History of rail transport in Tanzania

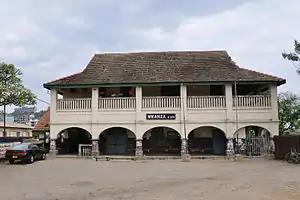
The Mwanza railway station during the day time

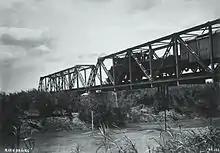
A train passing over a bridge across the Ruvu river during the day time

From about 1880 to 1888, a tramway operated in Zanzibar, then ruled by the second Sultan of Zanzibar, Barghash bin Said.